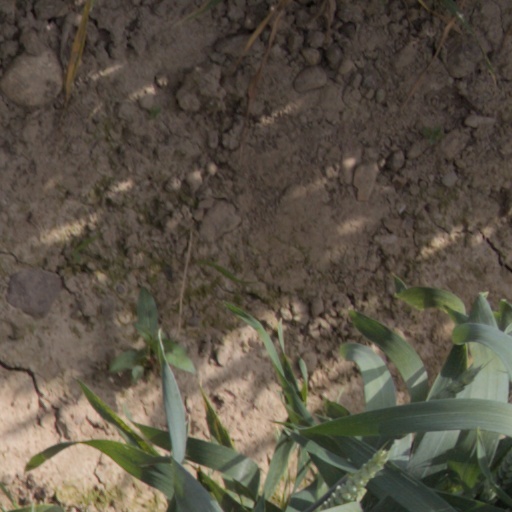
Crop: wheat